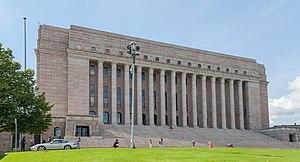
L'Eduskunta est le parlement monocaméral de la Finlande. Il compte 200 députés et siège à l'Eduskuntatalo à Helsinki, la capitale du pays.